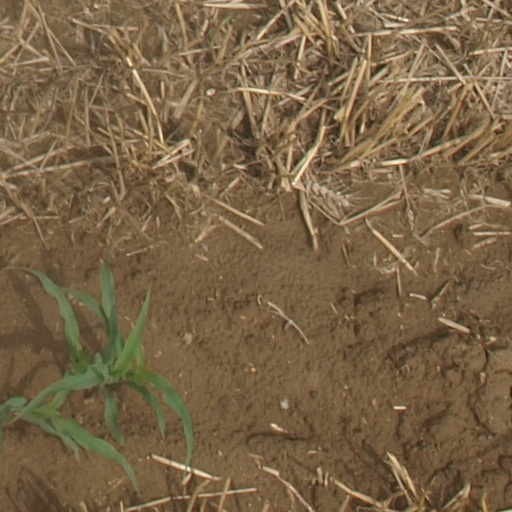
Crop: maize; corn